Selenophanes cassiope

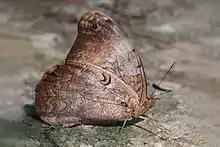
Near the Cristalino River, Southern Amazon, Brazil

Selenophanes cassiope, the cassiope owlet, is a butterfly of the family Nymphalidae. It was described by Pieter Cramer in 1775. It is found from Colombia through the Guianas to south-eastern Brazil.